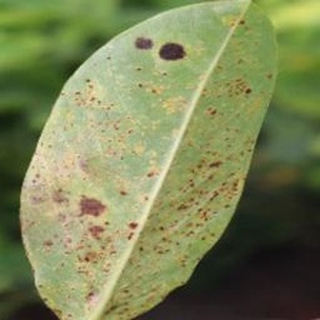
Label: groundnut_rust